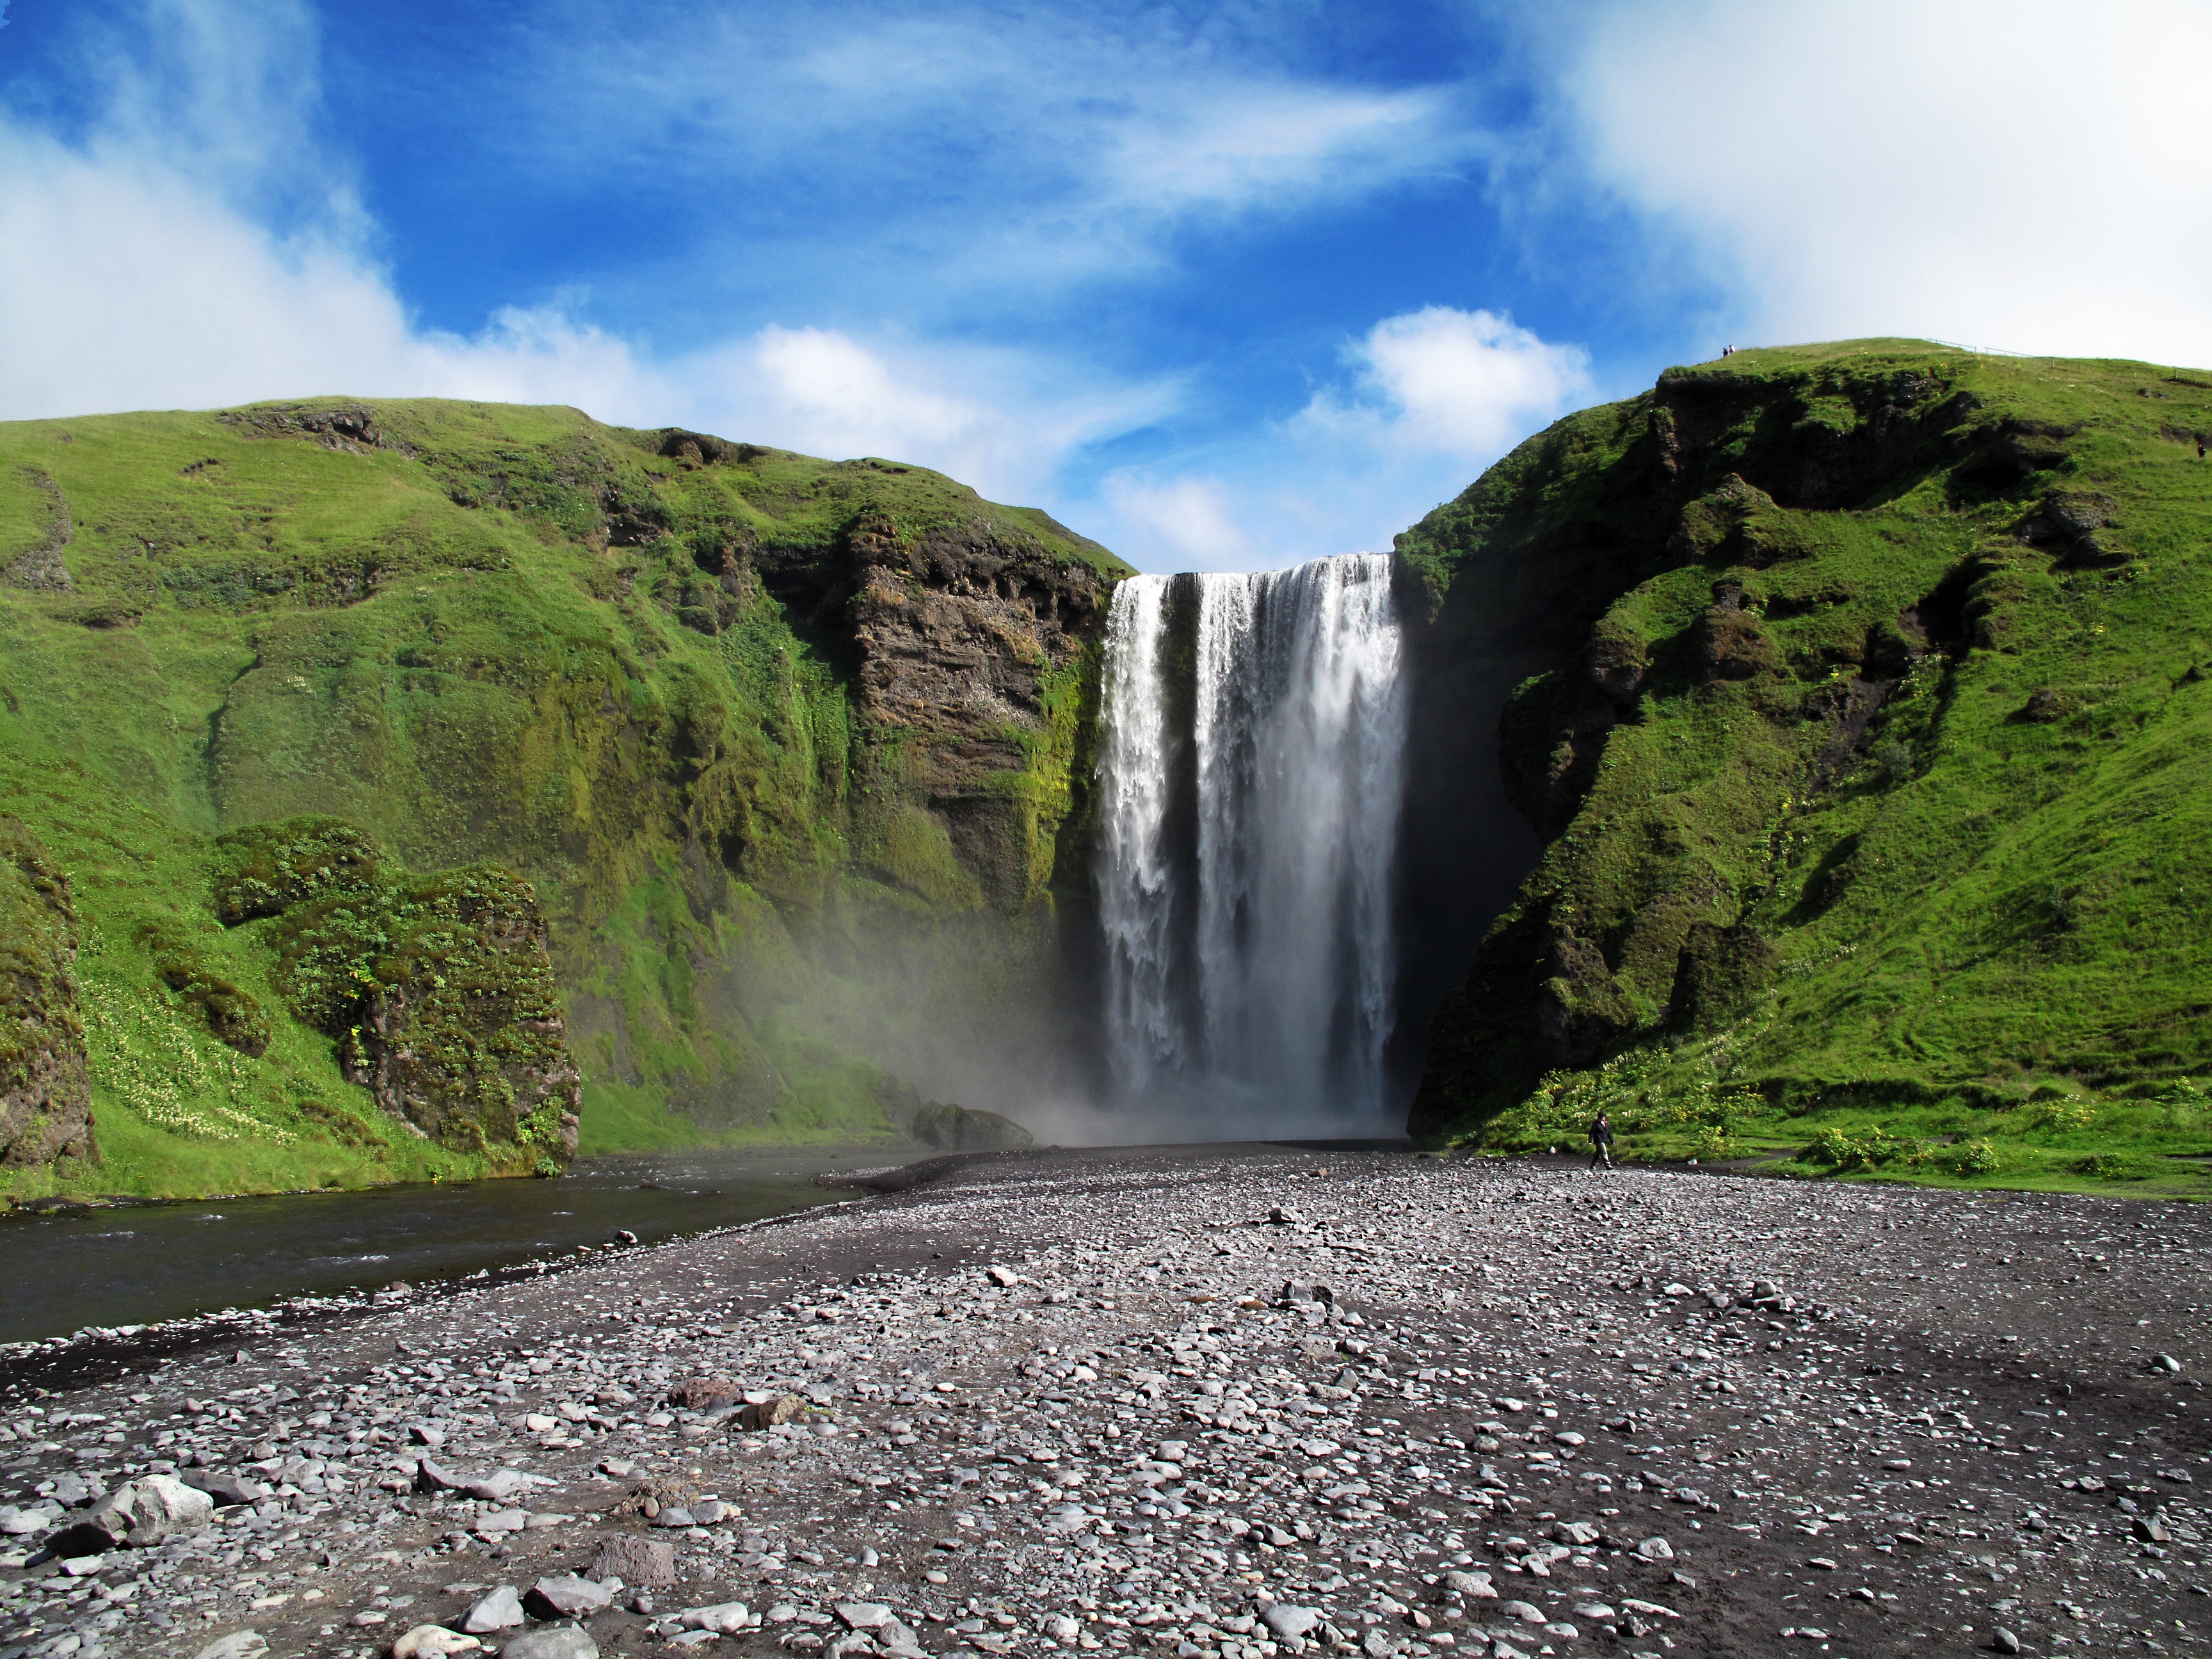
landscape, sea, coast, water, nature, grass, outdoor, rock, waterfall, mountain, sky, river, valley, summer, travel, cliff, wild, environment, europe, stream, green, flow, flowing, scenic, spray, natural, landmark, fjord, iceland, reservoir, tourism, highland, terrain, national park, body of water, skogafoss, power, day, icelandic, famous, huge, water feature, powerful, dinamet7, skogar